KIKK

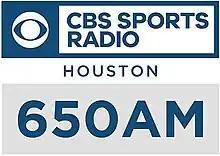
Logo as "CBS Sports Radio 650"

KIKK dropped its talk format on January 2, 2013, and became a sports radio station affiliated with CBS Sports Radio (now Infinity Sports Network as of April 2024). The network's national programming complemented the locally focused sports format on sister station KILT.